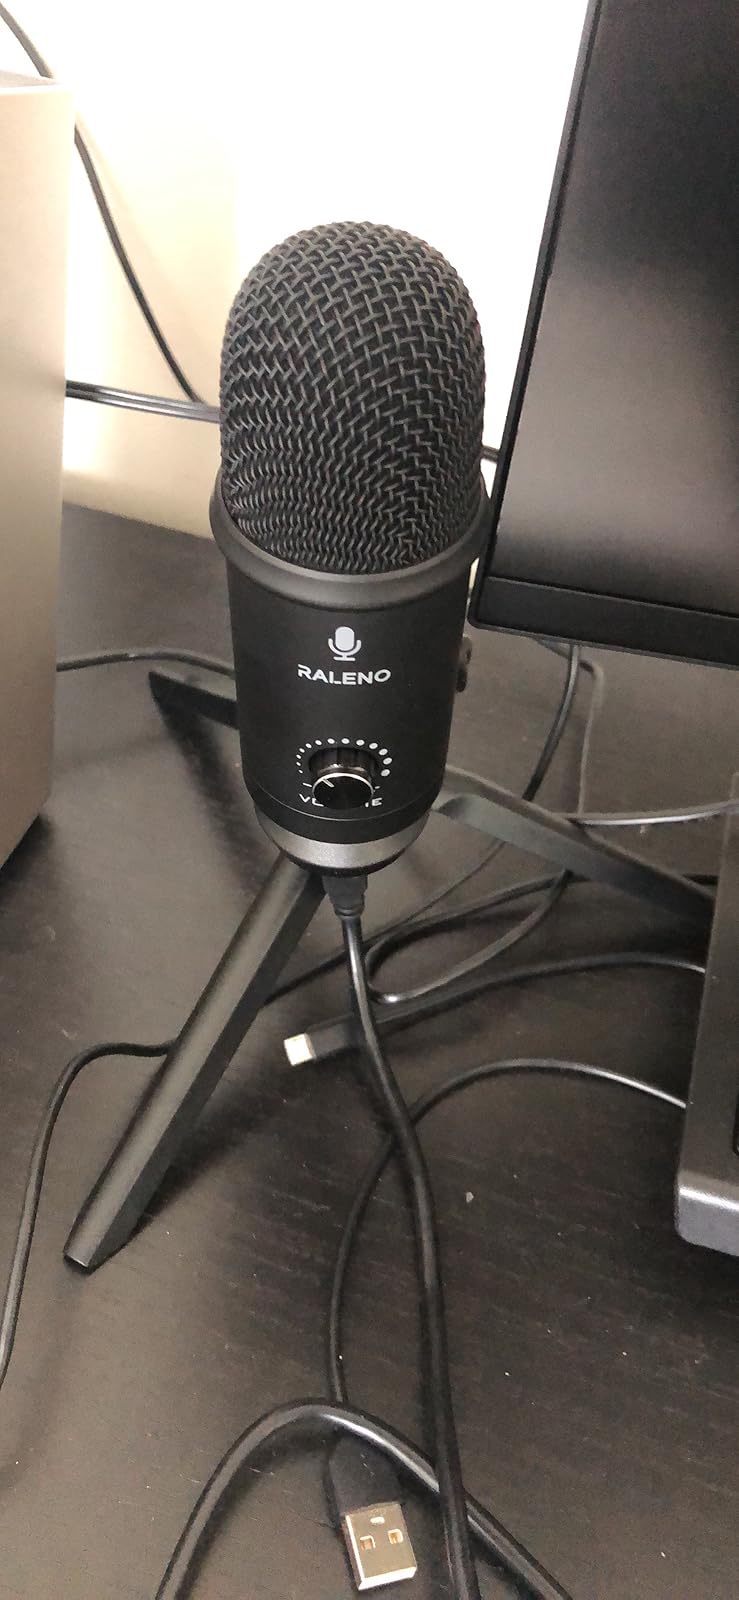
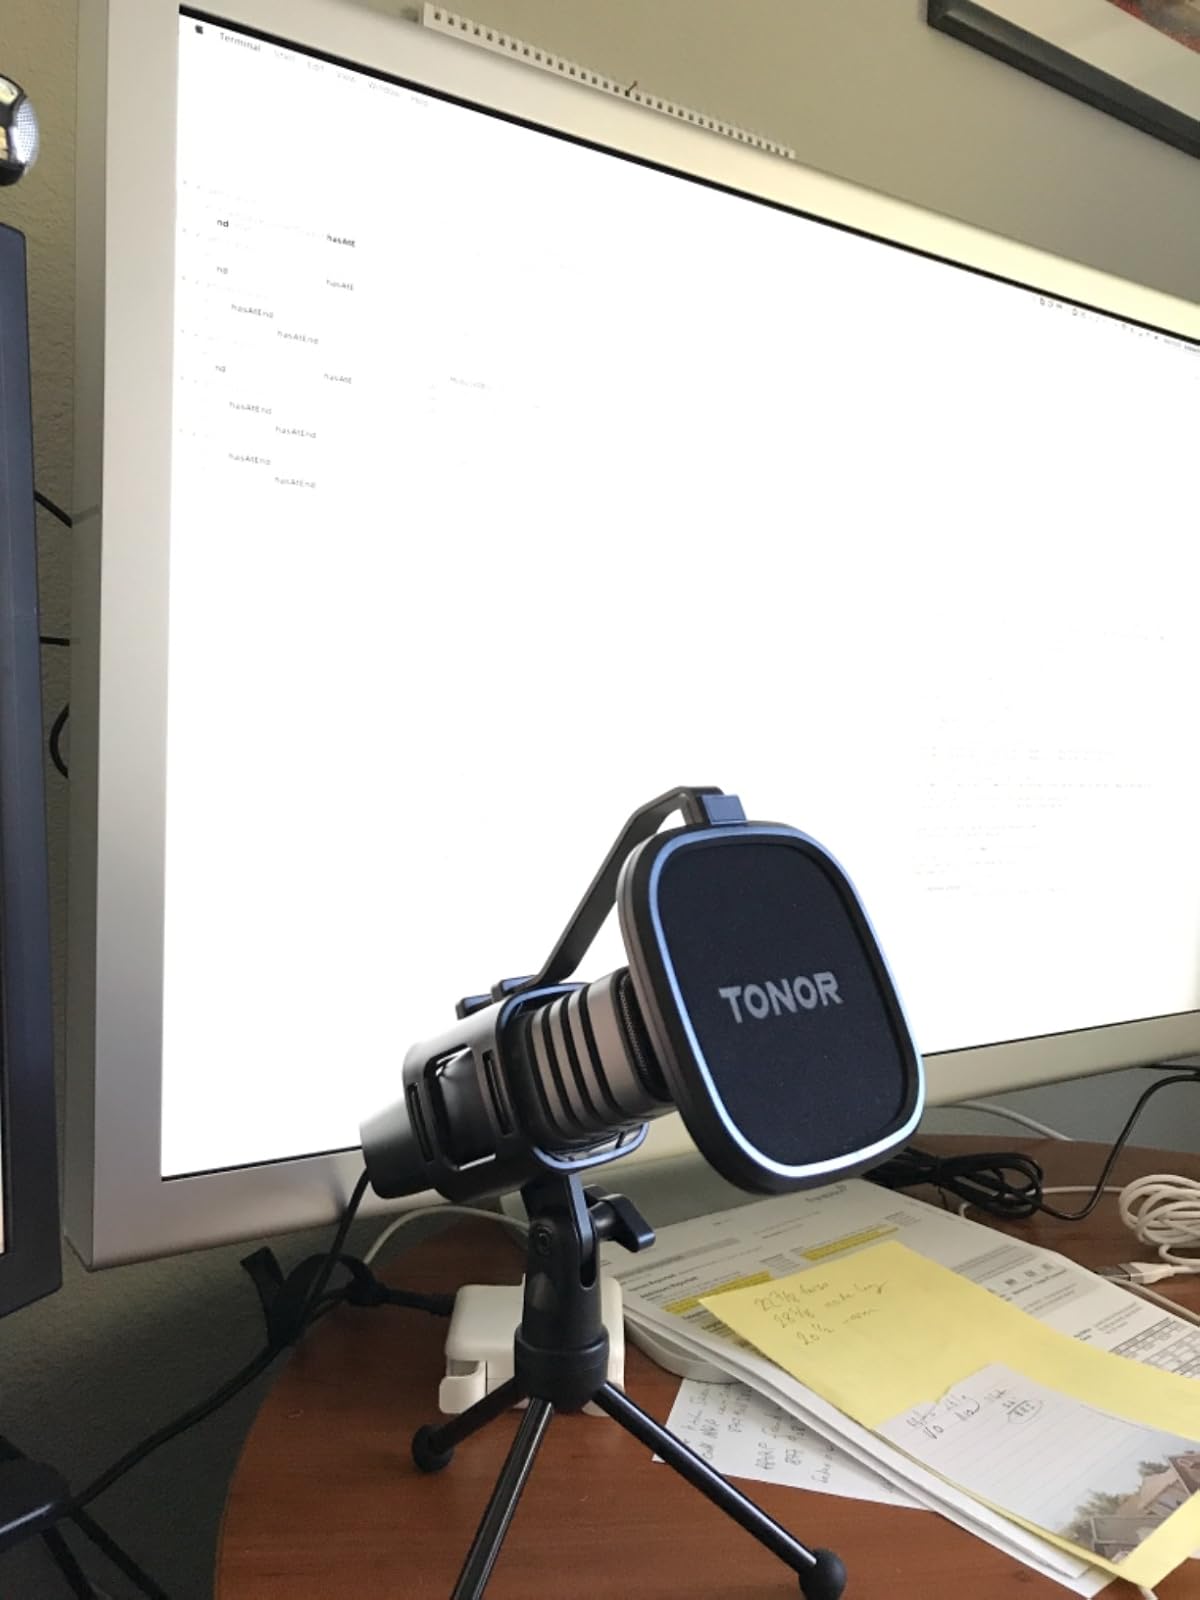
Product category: microphone
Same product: no